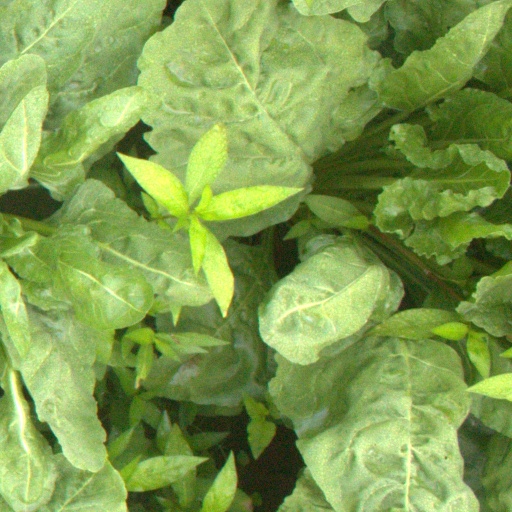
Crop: sugar beet